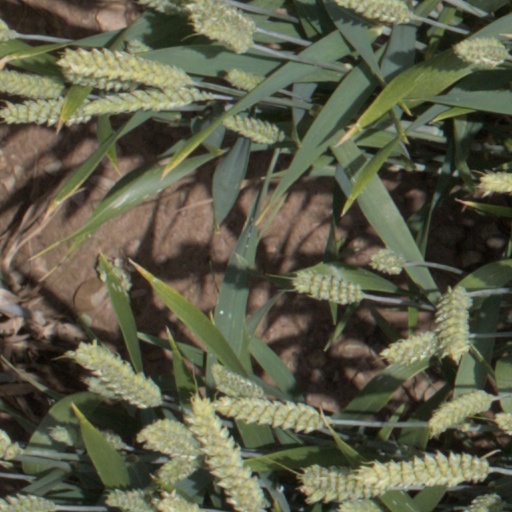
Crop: wheat